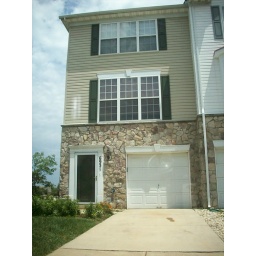
kind of looks like the house big bird lived in with the Dodo's in Follow that bird